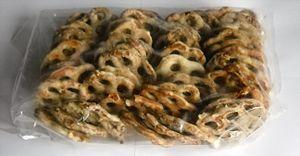
Les kuih sont des bouchées pour le goûter ou le dessert, courantes en Indonésie, Malaisie, Singapour, aussi bien que dans les provinces chinoises du sud comme Fujian et Chaoshan.